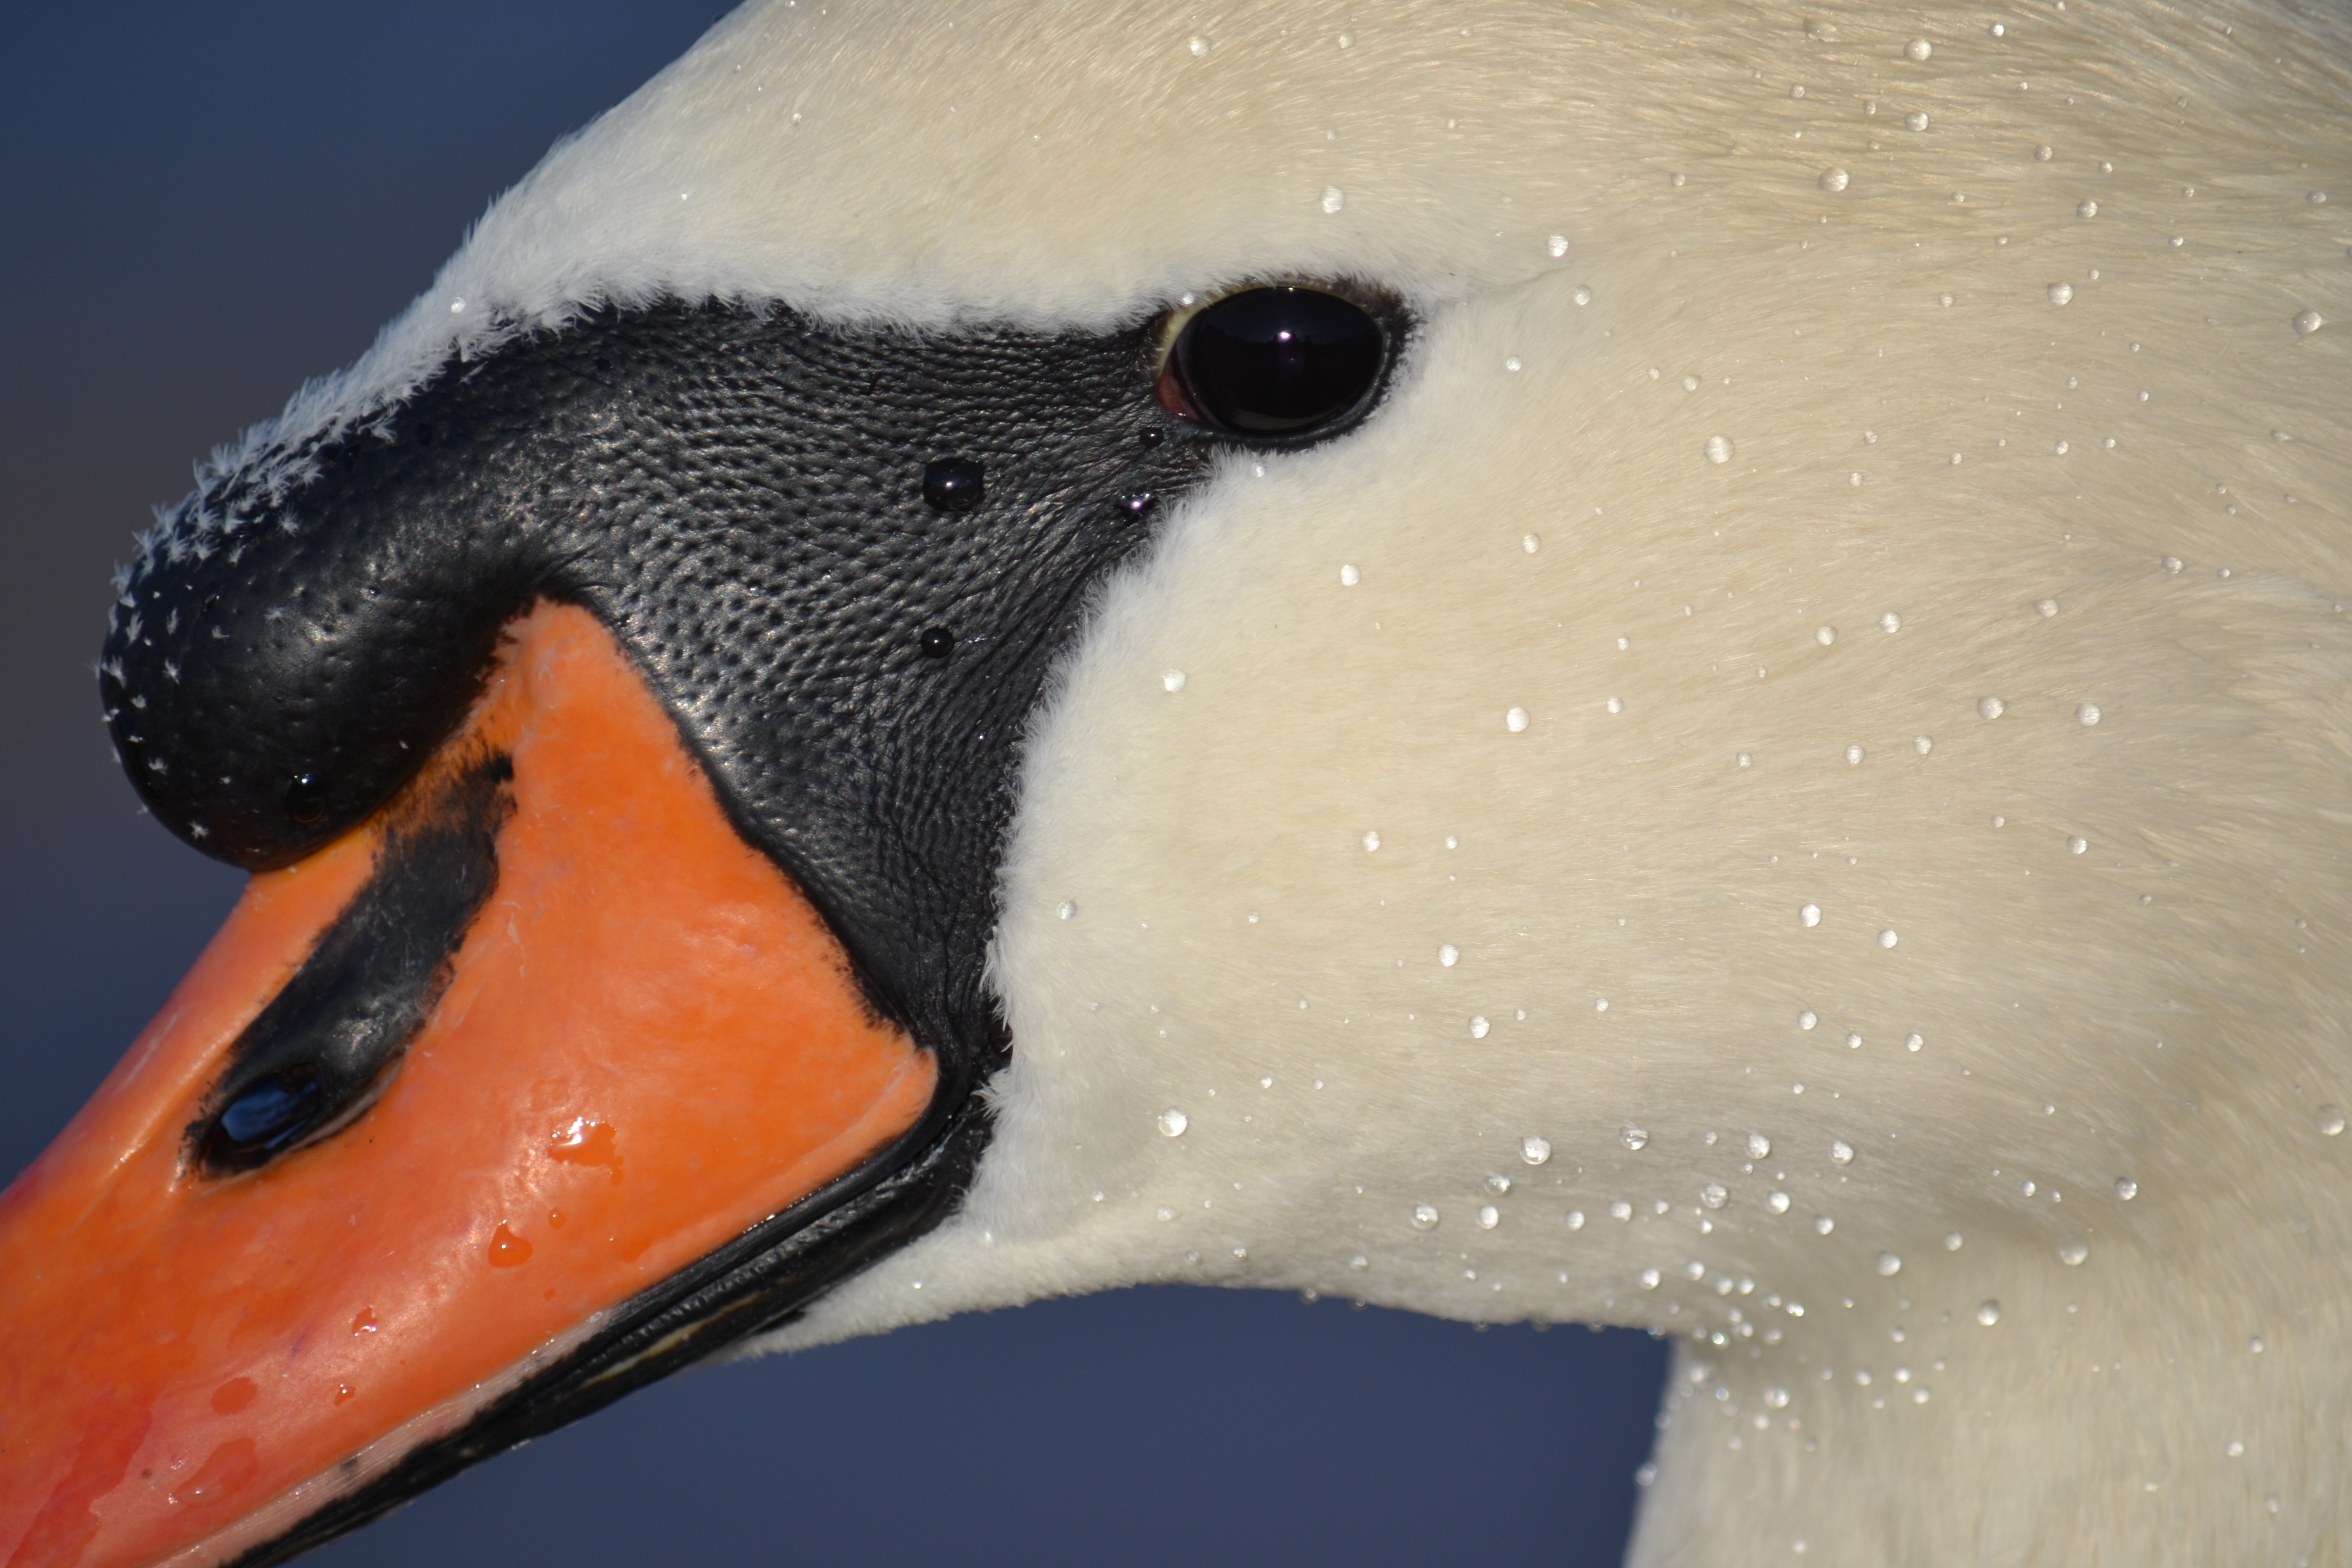
bird, beak, vertebrate, swan, ducks geese and swans, water bird, fauna, nose, waterfowl, close up, flightless bird, duck, penguin, wing